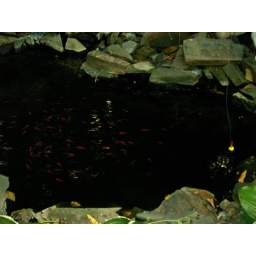
Closeup of the fish in the pond by the theater